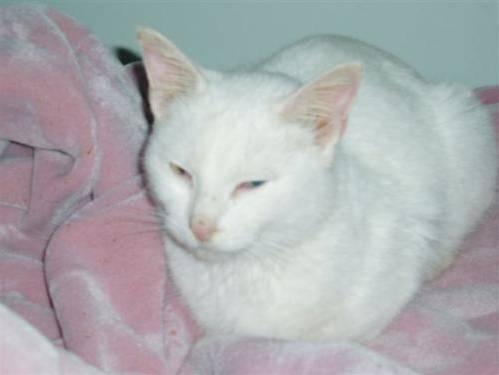
cat